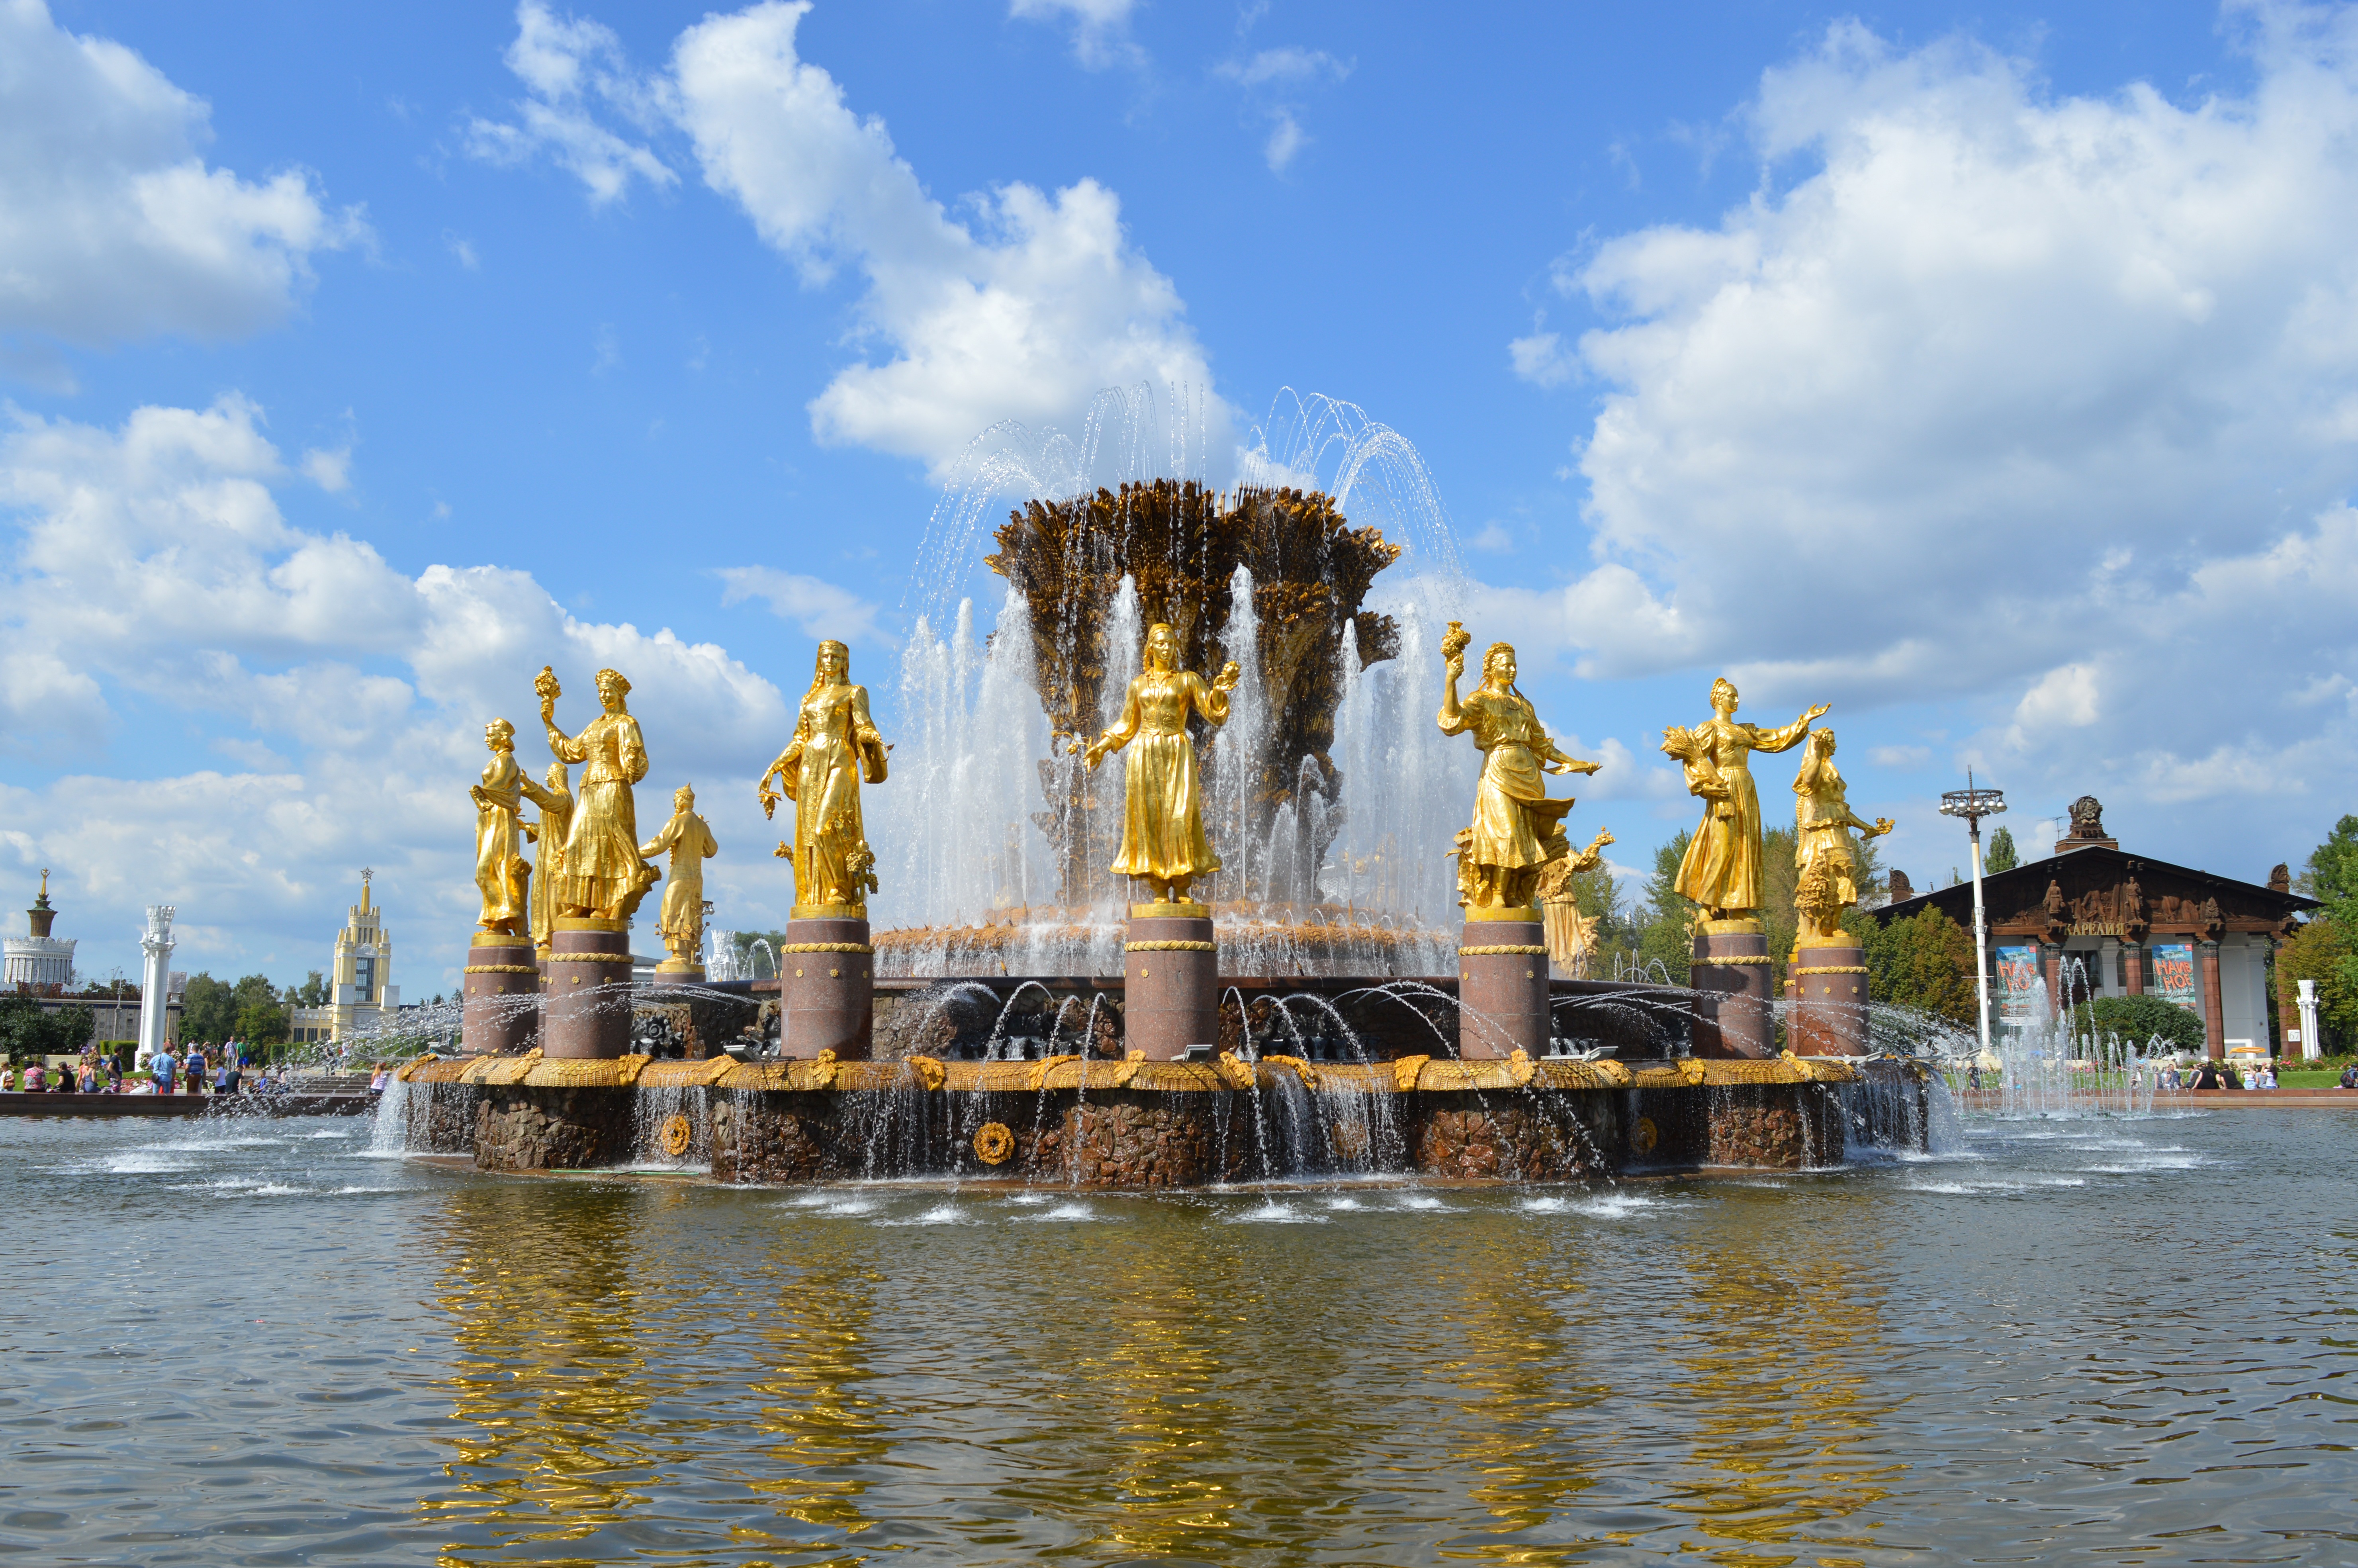
water, architecture, palace, statue, reflection, landmark, tourism, place of worship, sculpture, gold, temple, fountain, beautiful, history, moscow, famous, historical, russia, wat, architectural, enea, the soviet union, showplace, the ussr, peoples friendship fountain, sights